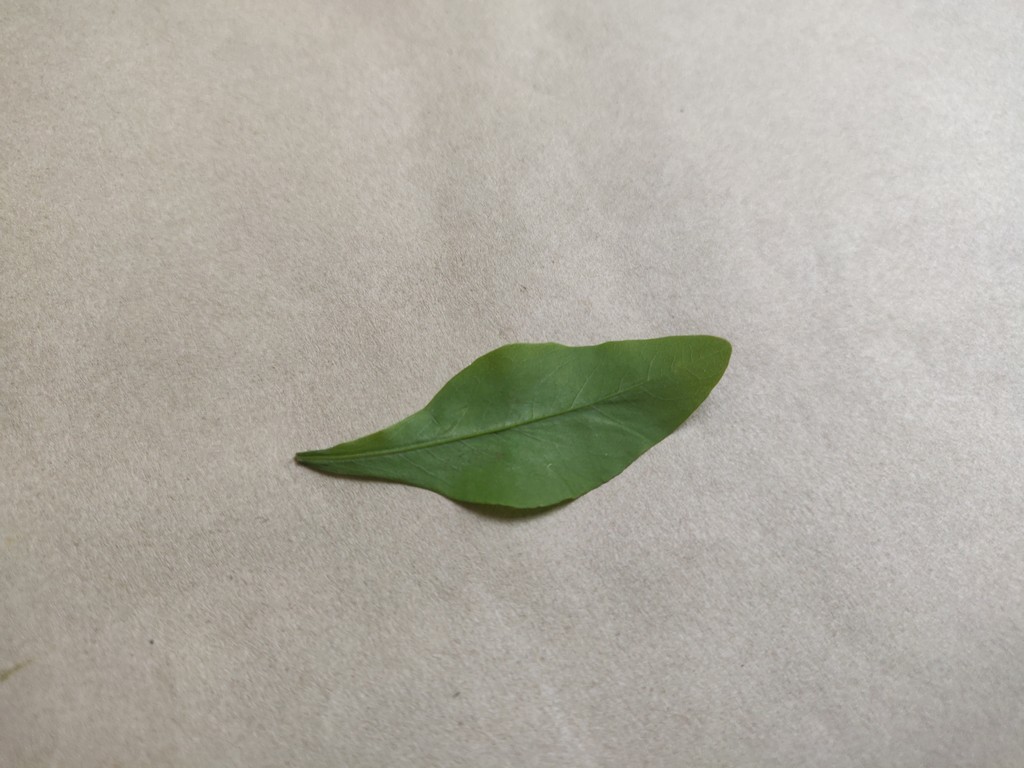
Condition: Healthy
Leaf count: single
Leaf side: front